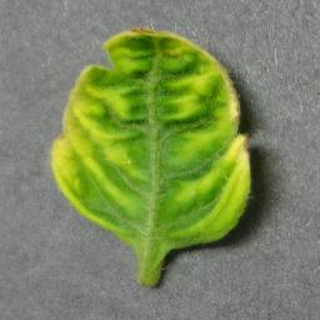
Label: tomato_yellow_leaf_curl_virus